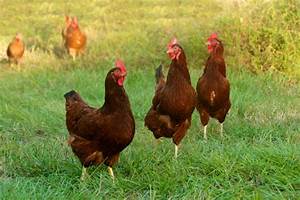
Label: gallina